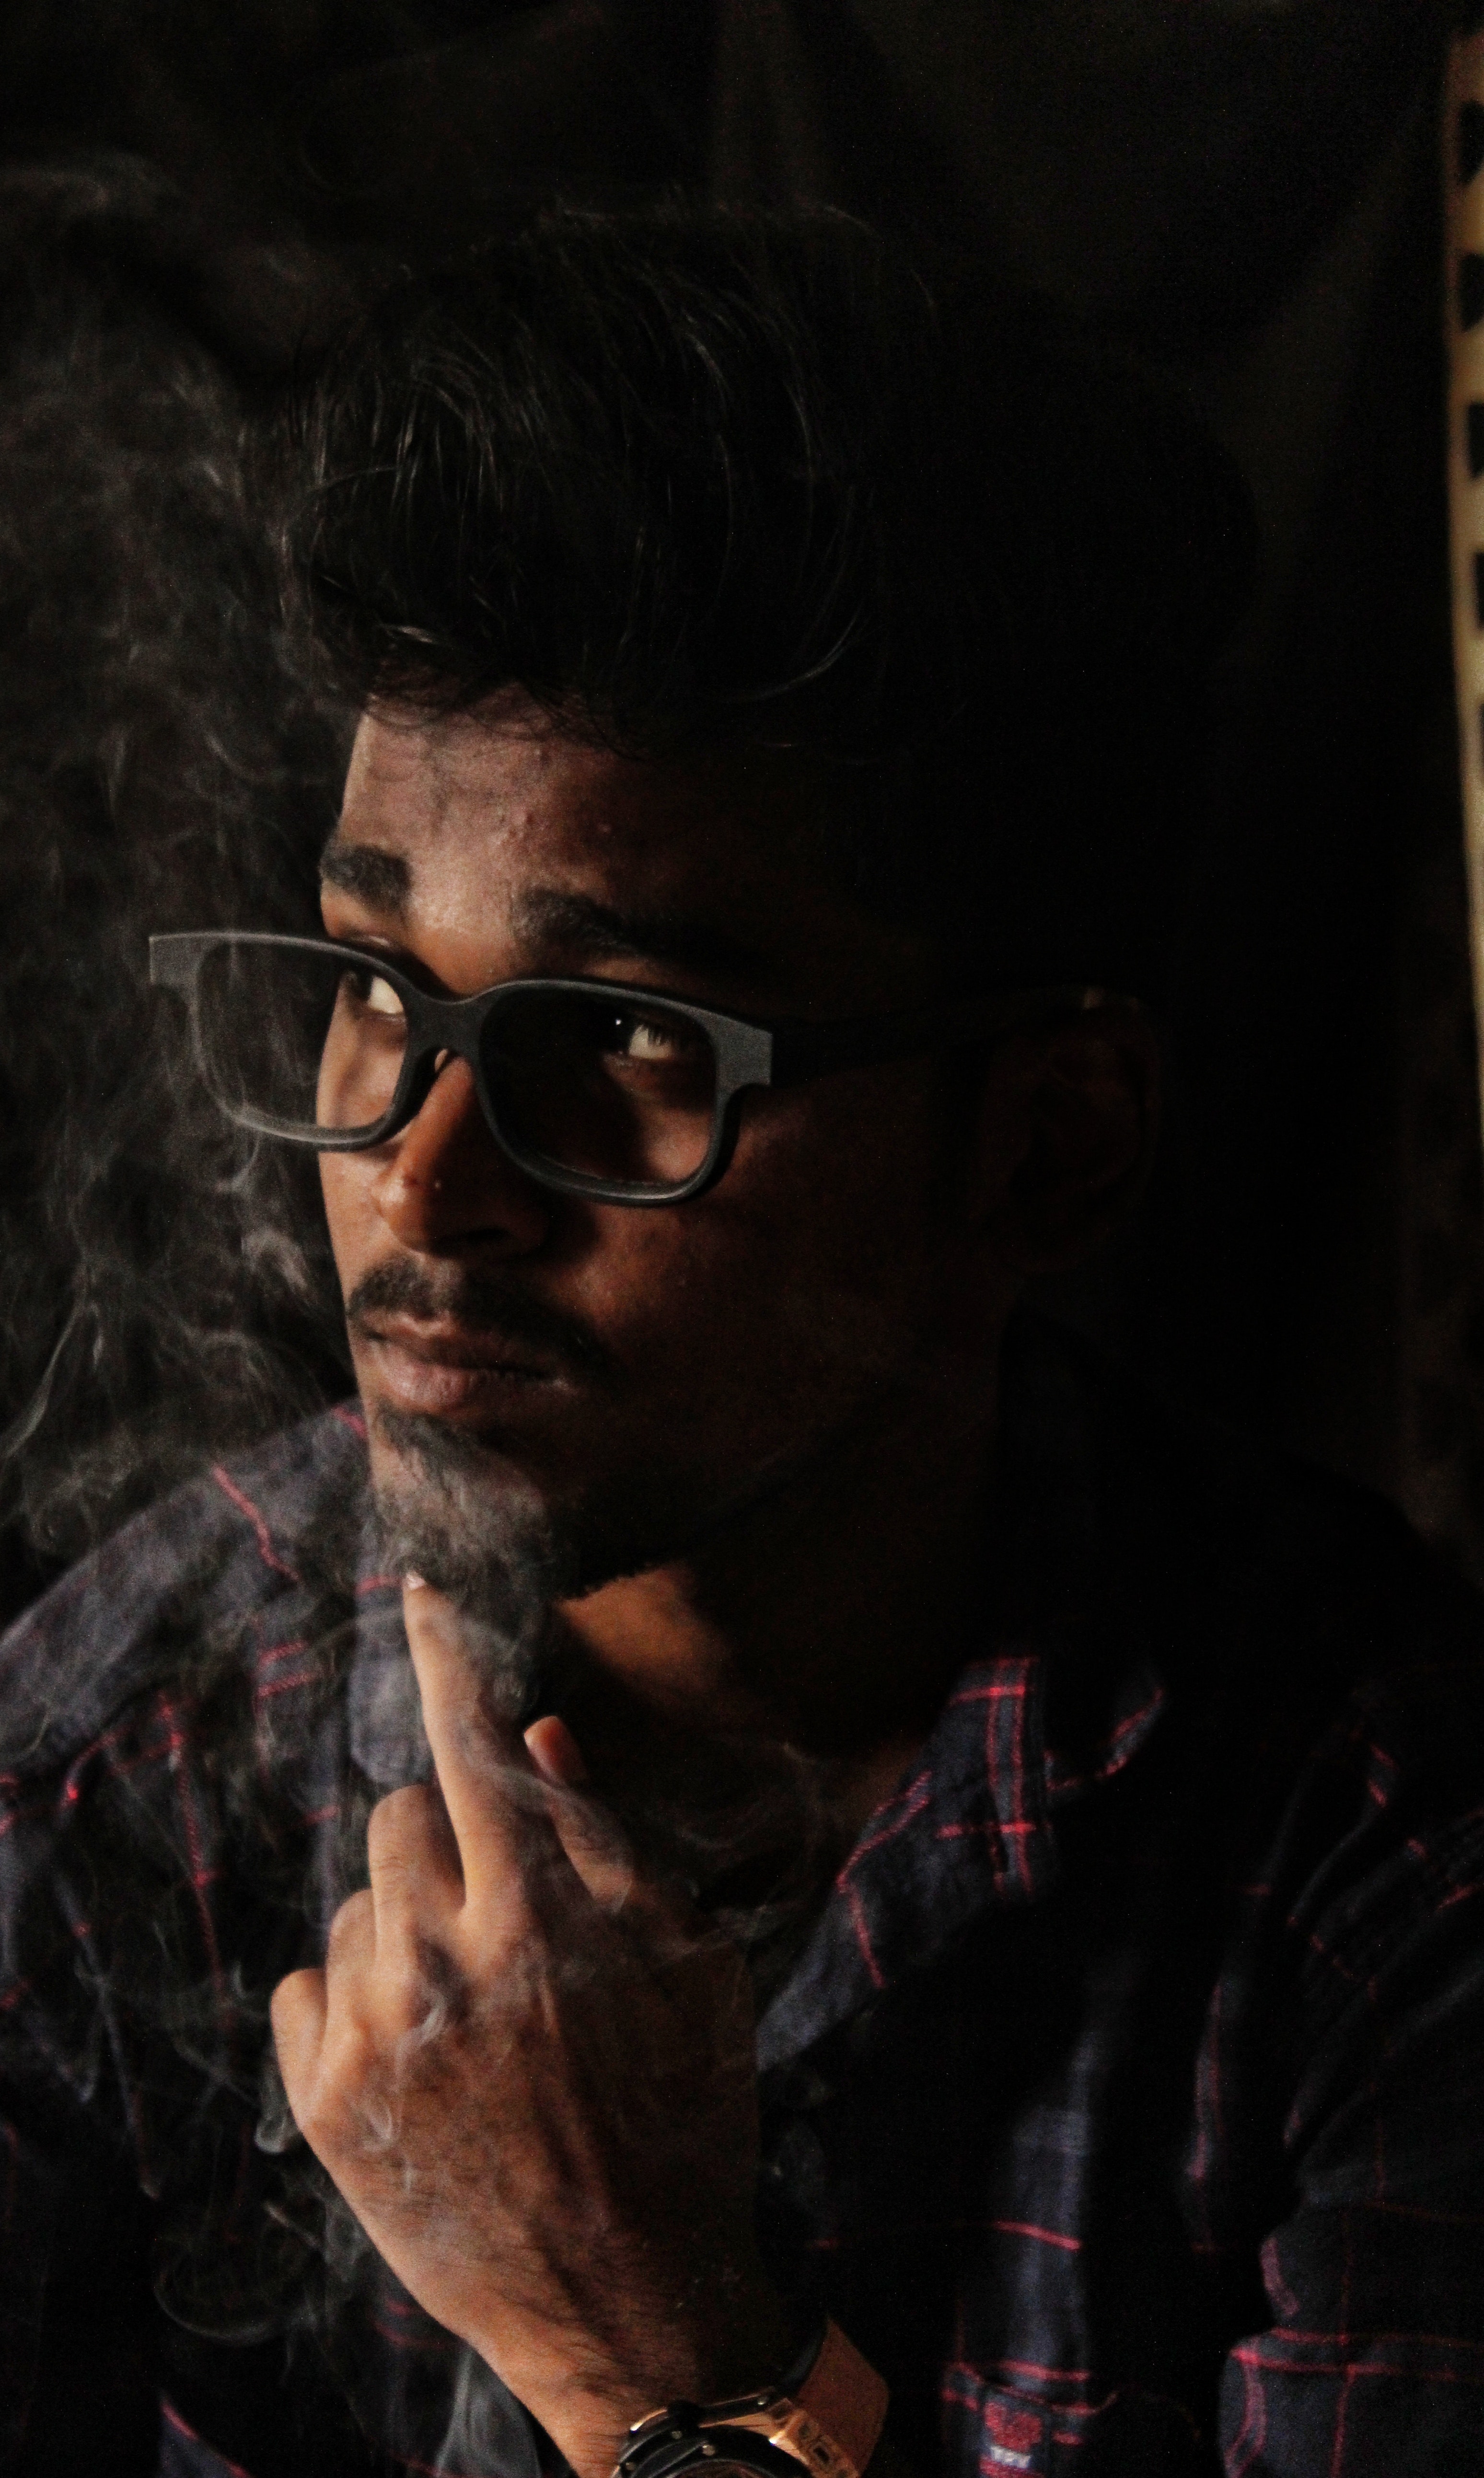
glasses, portrait, darkness, eyewear, human, cool, self portrait, photography, black hair, vision care